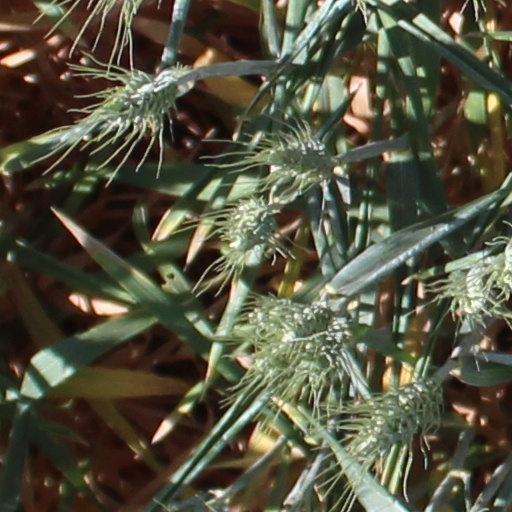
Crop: wheat